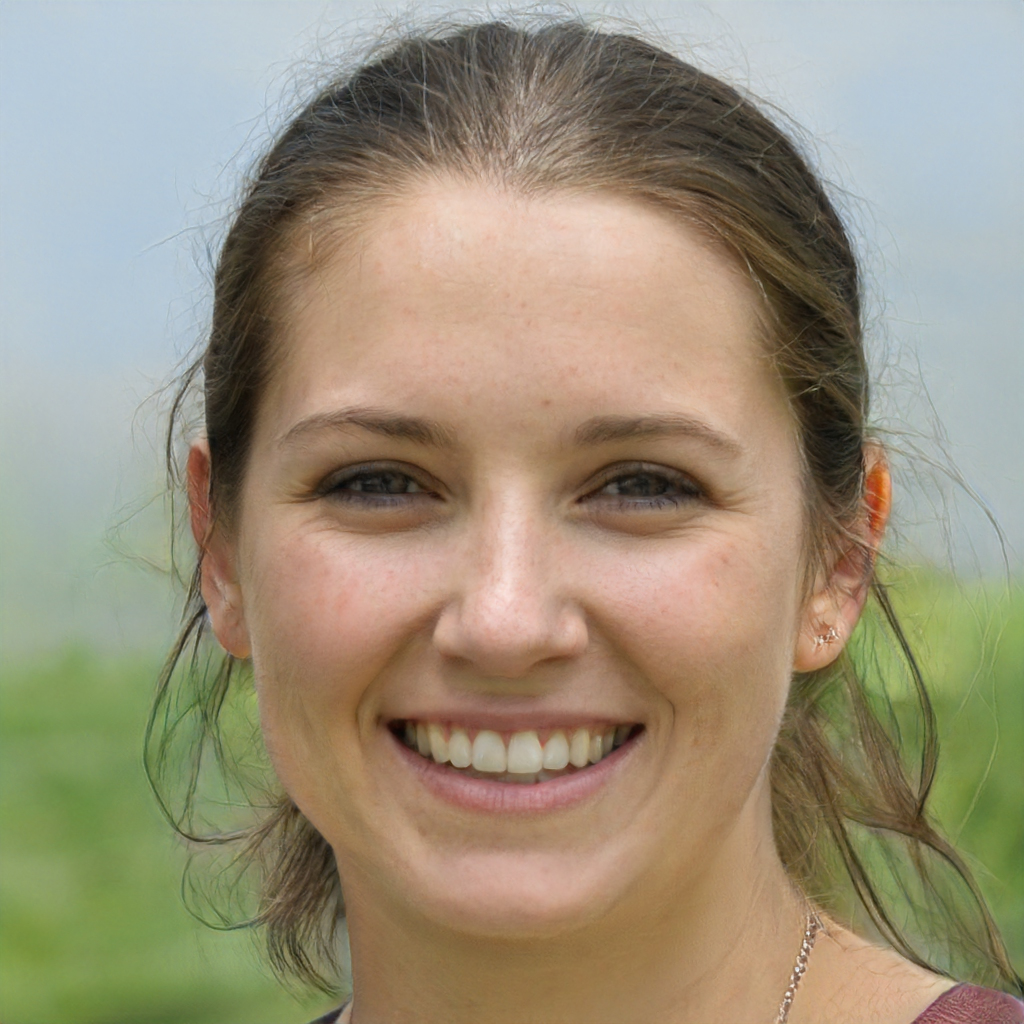
Portrait style: Real Portrait